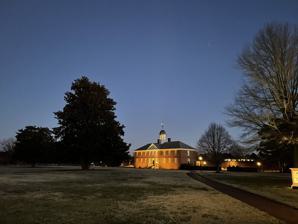
Building: Abby Aldrich Rockefeller Folk Art Museum
Country: United States of America
Year built: 1957
Folk art museum in Williamsburg, Virginia, US Abby Aldrich Rockefeller Folk Art Museum Exterior of museum, 2020 Established 1957 Location Williamsburg, Virginia Coordinates 37°16′07″N 76°42′17″W / 37.2686°N 76.7048°W / 37.2686; -76.7048 Website www .colonialwilliamsburg .org /locations /abby-aldrich-rockefeller-folk-art-museum / The Abby Aldrich Rockefeller Folk Art Museum (AARFAM) is the United States' first and the world's oldest continually operated museum dedicated to the preservation, collection, and exhibition of American folk art . Located just outside the historic boundary of Colonial Williamsburg , Virginia , AARFAM was founded with a collection donated by Abby Aldrich Rockefeller and an endowment from her widower, John D. Rockefeller Jr. , heir to the Standard Oil fortune and co-founder of Colonial Williamsburg . With her seminal collection, Abby Rockefeller "elevated a body of material that had long been dismissed as homespun craft to a nationally-recognized and highly-regarded form of American art." The original building opened in May 1957, with Mitchell Wilder as Director, and was expanded in 1992 before being moved and expanded again in 2007, each time to accommodate its growing collection.  Abby Rockefeller's collection of 424 pieces became the basis of a collection that now includes more than 7,000 folk art pieces dating from the 1720s to the present. A further expansion at its current location is projected to open in 2019. Having opened originally as the Abby Aldrich Rockefeller Folk Art Collection (AARFAC), the facility changed names in 1977 to the Abby Aldrich Rockefeller Folk Art Center (AARFAC) and again in 2000 to Abby Aldrich Rockefeller Folk Art Museum . Now co-located with the DeWitt Wallace Decorative Arts Museum , both collections retain their respective names — and are together known as the Art Museums of Colonial Williamsburg. History After collecting a formative group of American folk art pieces under the advisement of consultants and art dealers,  art patron Abby Aldrich Rockefeller anonymously loaned part of her folk art collection to the Museum of Modern Art exhibition American Folk Art: The Art of the Common Man in America, 1750–1900 which ran from November 30, 1932, through January 14, 1933 in New York. The exhibition would later tour six US cities, and in 2017, Antiques Magazine wrote that "whether or not there was unanimous agreement on the importance of folk art in that story, the category could no longer be ignored." In 1935 Rockefeller loaned part of her folk art collection to the Ludwell–Paradise House in Williamsburg. Four years later, she donated the collection to Colonial Williamsburg, where it remained in the Ludwell-Paradise House until 1956. In 1956, after the 1948 death of Abby Aldrich Rockefeller and two years after her husband announced he would endow a Williamsburg museum bearing the Rockefeller name, their son David Rockefeller augmented the collection at the Ludwell-Paradise House with another 54 folk art objects his mother had donated to the Metropolitan Museum of Art and the Museum of Modern Art . The collection remained open to the public at the Ludwell Paradise House until January 1, 1956." In conceiving a new location for the collection, the Rockefellers had worked with pioneer collector in the field of American decorative arts and folk art, Nina Fletcher Little who in the early 1950s suggested "the ceilings be lowered and the interior become a series of domestic-scaled spaces. She did the first research on the collection, made attributions of paintings, and wrote the first catalogue of the collection." The Abby Aldrich Rockefeller Folk Art Collection opened in May 1957 in a new two-story, purpose-built Georgian/Federal Revival brick building with a prominent oval garden — located just outside the historic district of Colonial Williamsburg at South England Street, adjacent to the Williamsburg Inn . At this time (1957), the Ludwell-Paradise House, despite being the original real estate purchase by John Rockefeller to create Colonial Williamsburg, became a private residence." In 1992, the museum inaugurated a 19,000-square-foot single-story brick addition featuring a prominent planted wood and brick pergola and an adjoining fountain garden, designed by architects Roche-Dinkeloo . In 2007, the AARFAM left the South English Street building and co-located the growing folk art collection with the nearby DeWitt Wallace Decorative Arts Museum — on Francis St. between Nassau and South Henry Streets, near Merchants Square . There, the collection occupied an expansion of 10,400 square feet of exhibition space with 11 galleries, entered via a notably circuitous arrival sequence beneath Colonial Williamsburg's adjacent Public Hospital of 1773 building. With the AARFAM's relocation, the original building (with its oval garden) and the 1992 addition (with its fountain garden) became associated with the Spa of Colonial Williamsburg . The Colonial Williamsburg Foundation announced in 2014 a $40 million addition to the Dewitt Wallace/Abby Aldrich structure to break ground in April 2017 and open in 2019 — to include a new 65,000sf wing and to feature a new more accessible, street-level entrance on Nassau Street. Collection The 424 objects, collected by Abby Rockefeller between 1929 and 1942 remain the core of the collection, however the museum has grown into containing more than 3,000 objects today. The Old Plantation , ca. 1785–95, watercolor by slave-holder John Rose. The first year after its opening the museum came to include, besides Rockefeller's collection, works assembled by J. Stuart Halladay and Herrell Thomas, Holger Cahill , Edith Gregor Halpert, and John Law Robertson. Now the museum contains works of portraiture, Southern and African American folk art, sculpture, fraktur , and textiles. It includes representative works of well renowned artists, such as Eddie Arning , Wilhelm Schimmel , Erastus Salisbury Field , Edward Hicks , Lewis Miller , Albert Hoffman , Louis Joseph Bahin and Ammi Phillips . Various exhibitions of the museum regarded 18th and 19th-century painters such as Zedekiah Belknapp, James Sanforth Elsworth, and Asabel Lynde Powers. The museum includes notable 18th-century watercolor paintings such as The Old Plantation , by South Carolina slave owner John Rose. One of the notable curators of the museum has been Thomas N. Armstrong III . References